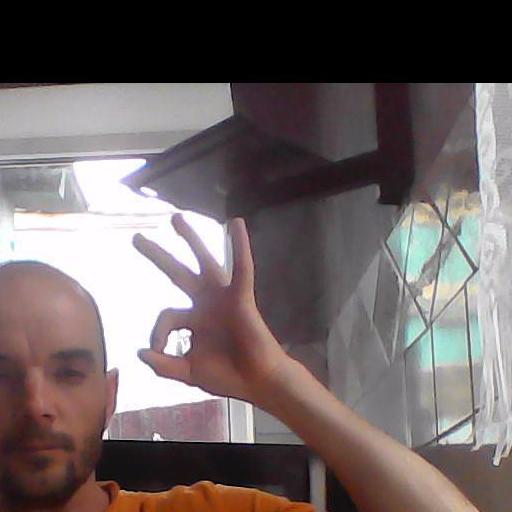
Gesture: ok